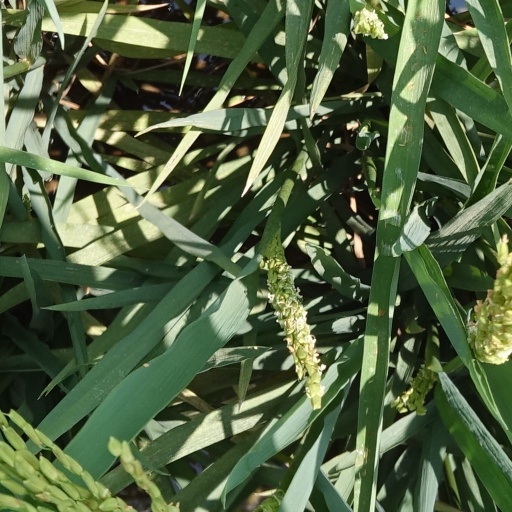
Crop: rice